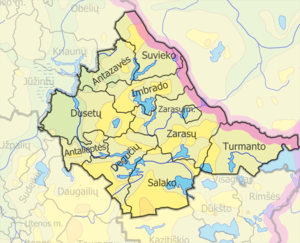
La municipalité du district de Zarasai est l'une des 60 municipalités de Lituanie. Son chef-lieu est Zarasai.